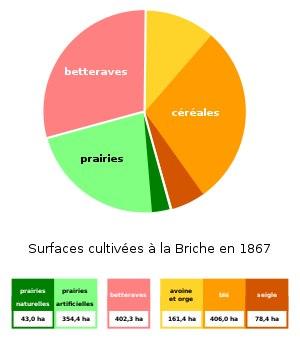
La ferme de la Briche est une ancienne exploitation agricole implantée sur le territoire de Rillé et des communes avoisinantes, dans le Nord-Ouest du département d'Indre-et-Loire en région Centre-Val de Loire en France.